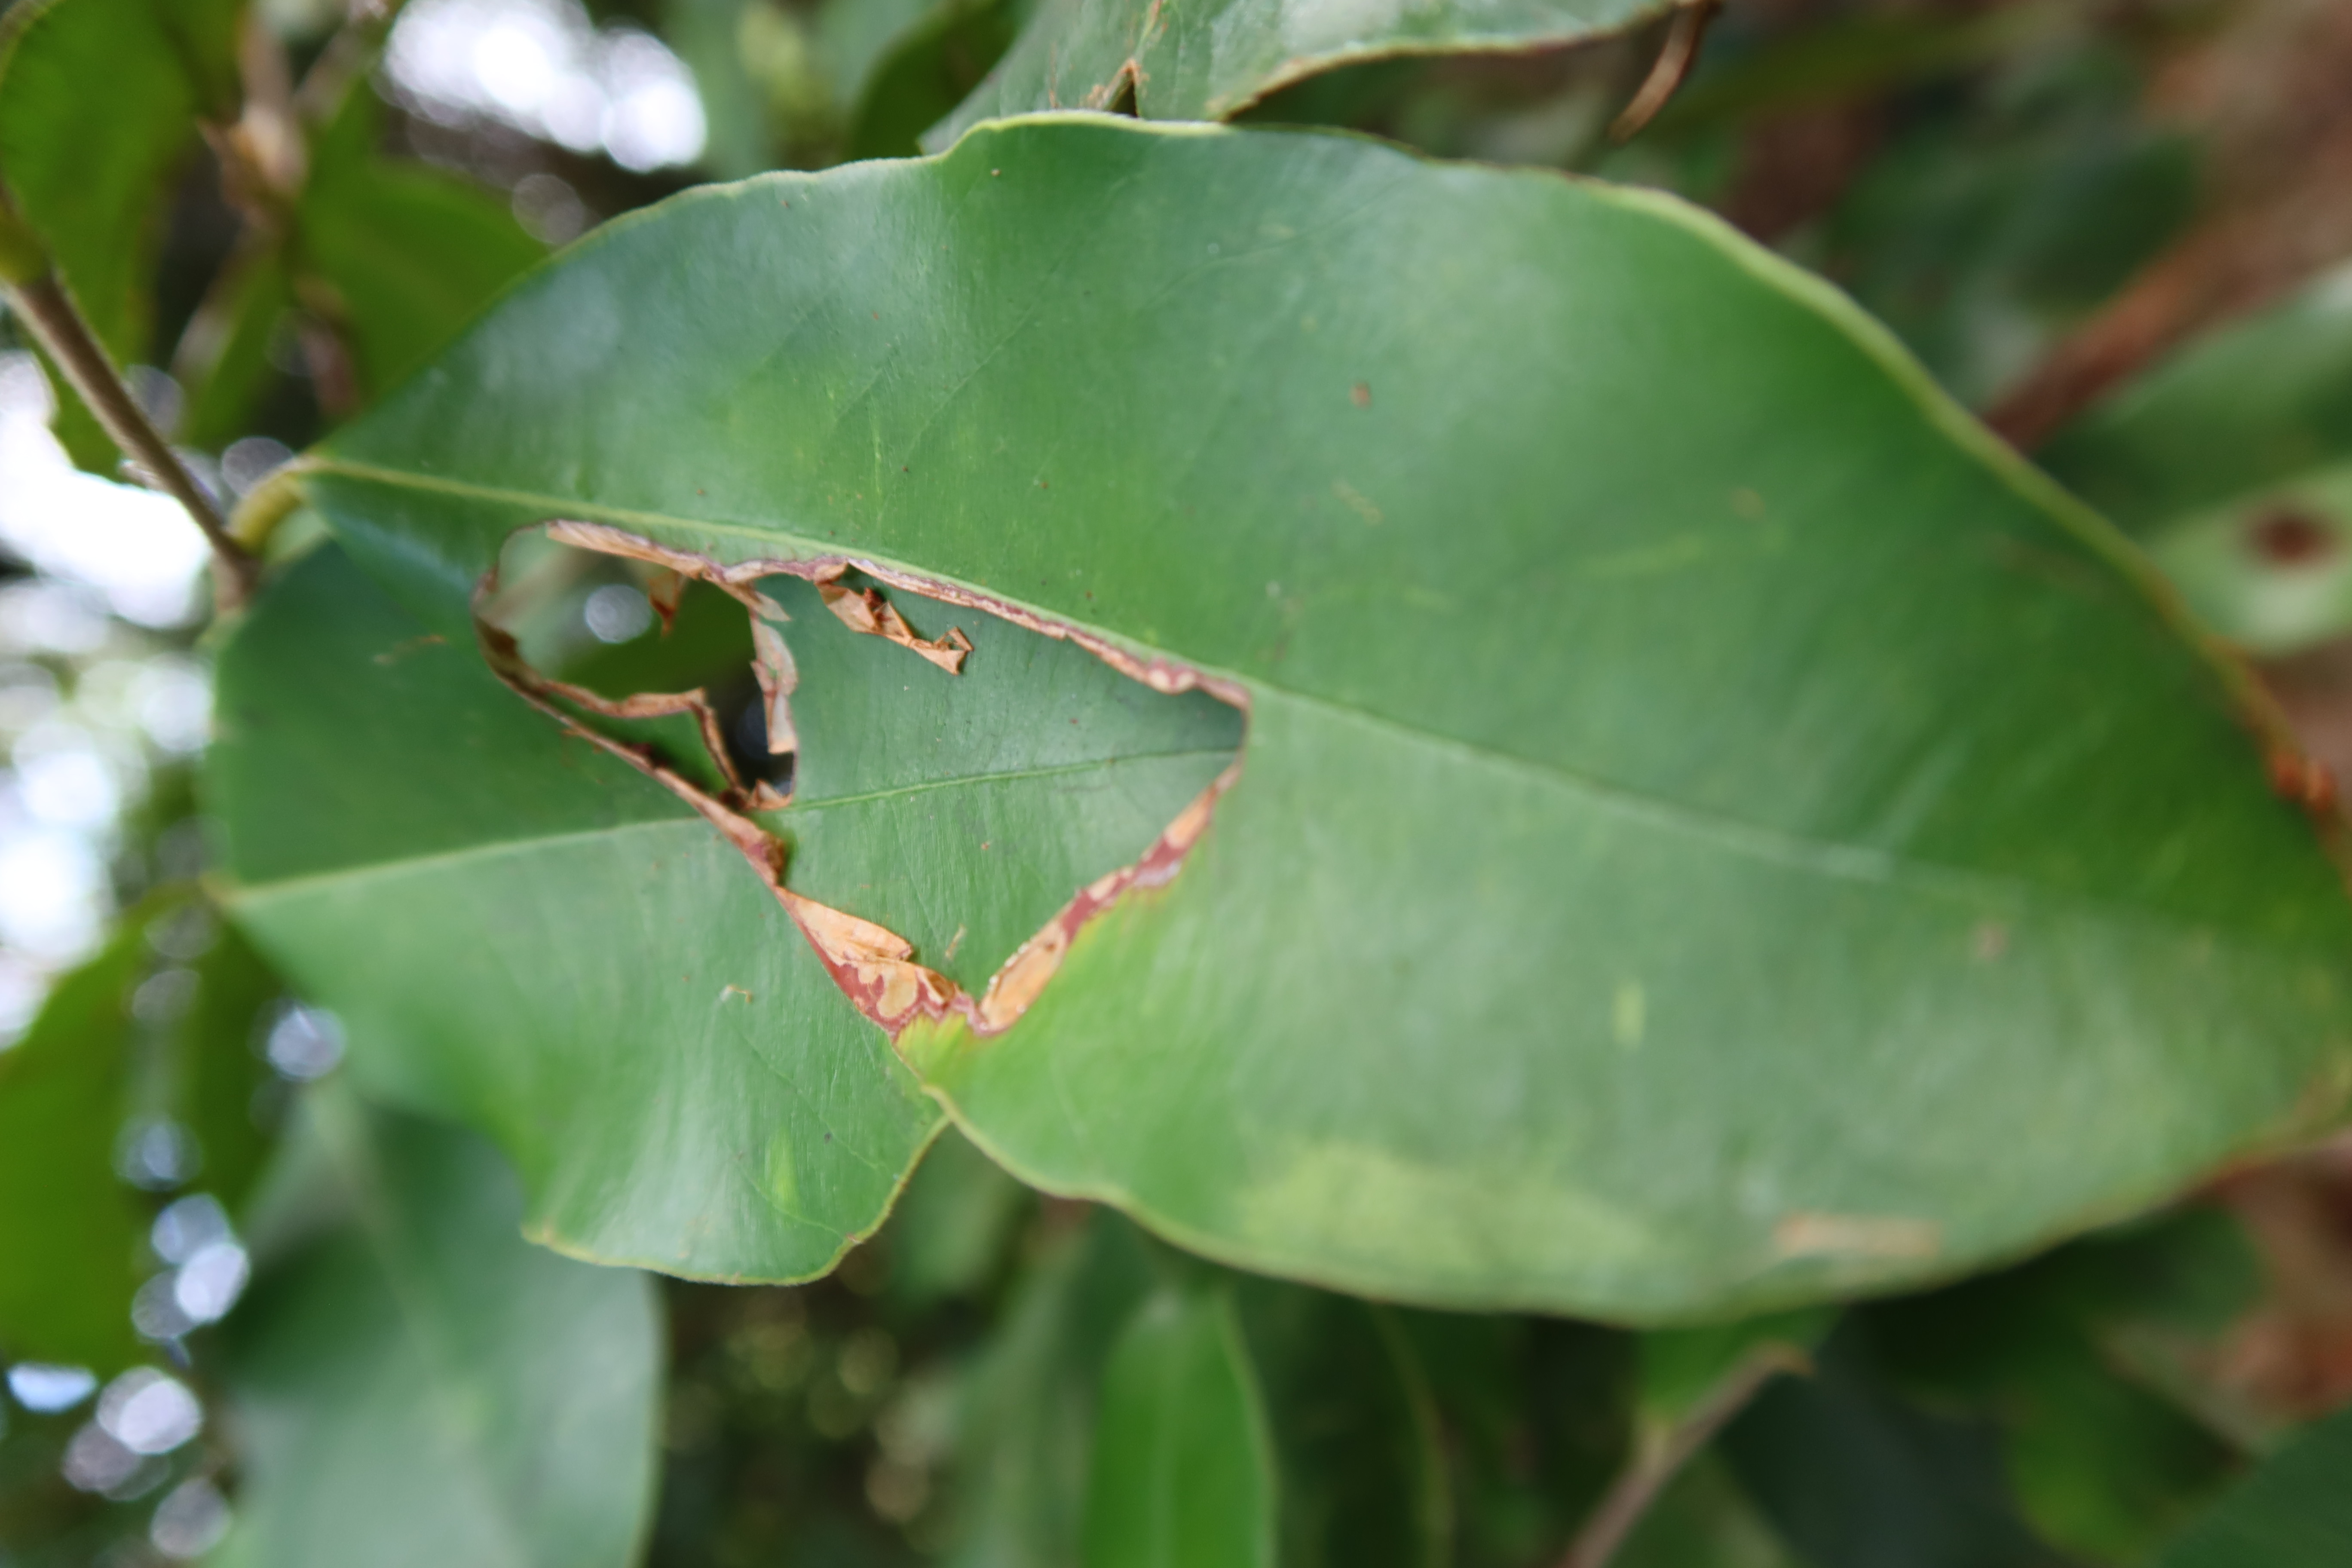
Label: Translucent lesion